Beaufort-en-Argonne

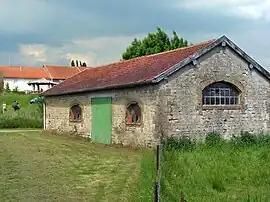
The wash house in Beaufort-en-Argonne

Beaufort-en-Argonne (literally "Beaufort in Argonne") is a commune in the Meuse department in the Grand Est region in northeastern France.